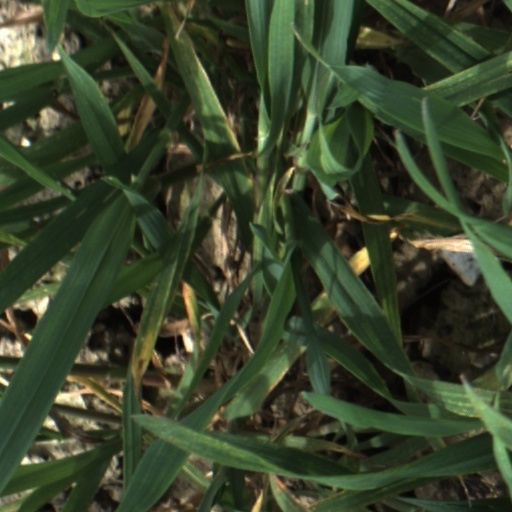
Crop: wheat